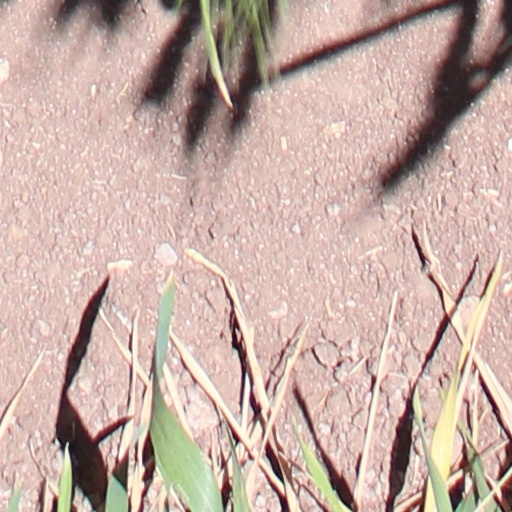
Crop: wheat